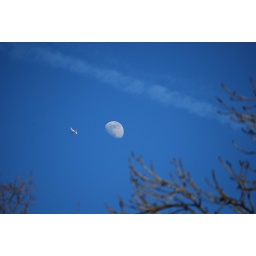
Moon (with added jet) in a clear blue sky, over woods. Lurgashall, West Sussex. February 2008